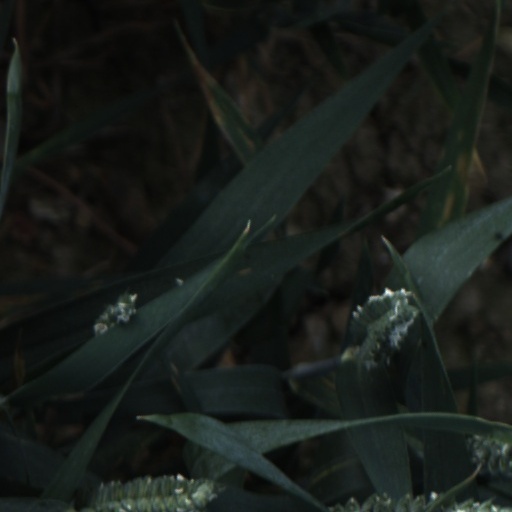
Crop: wheat